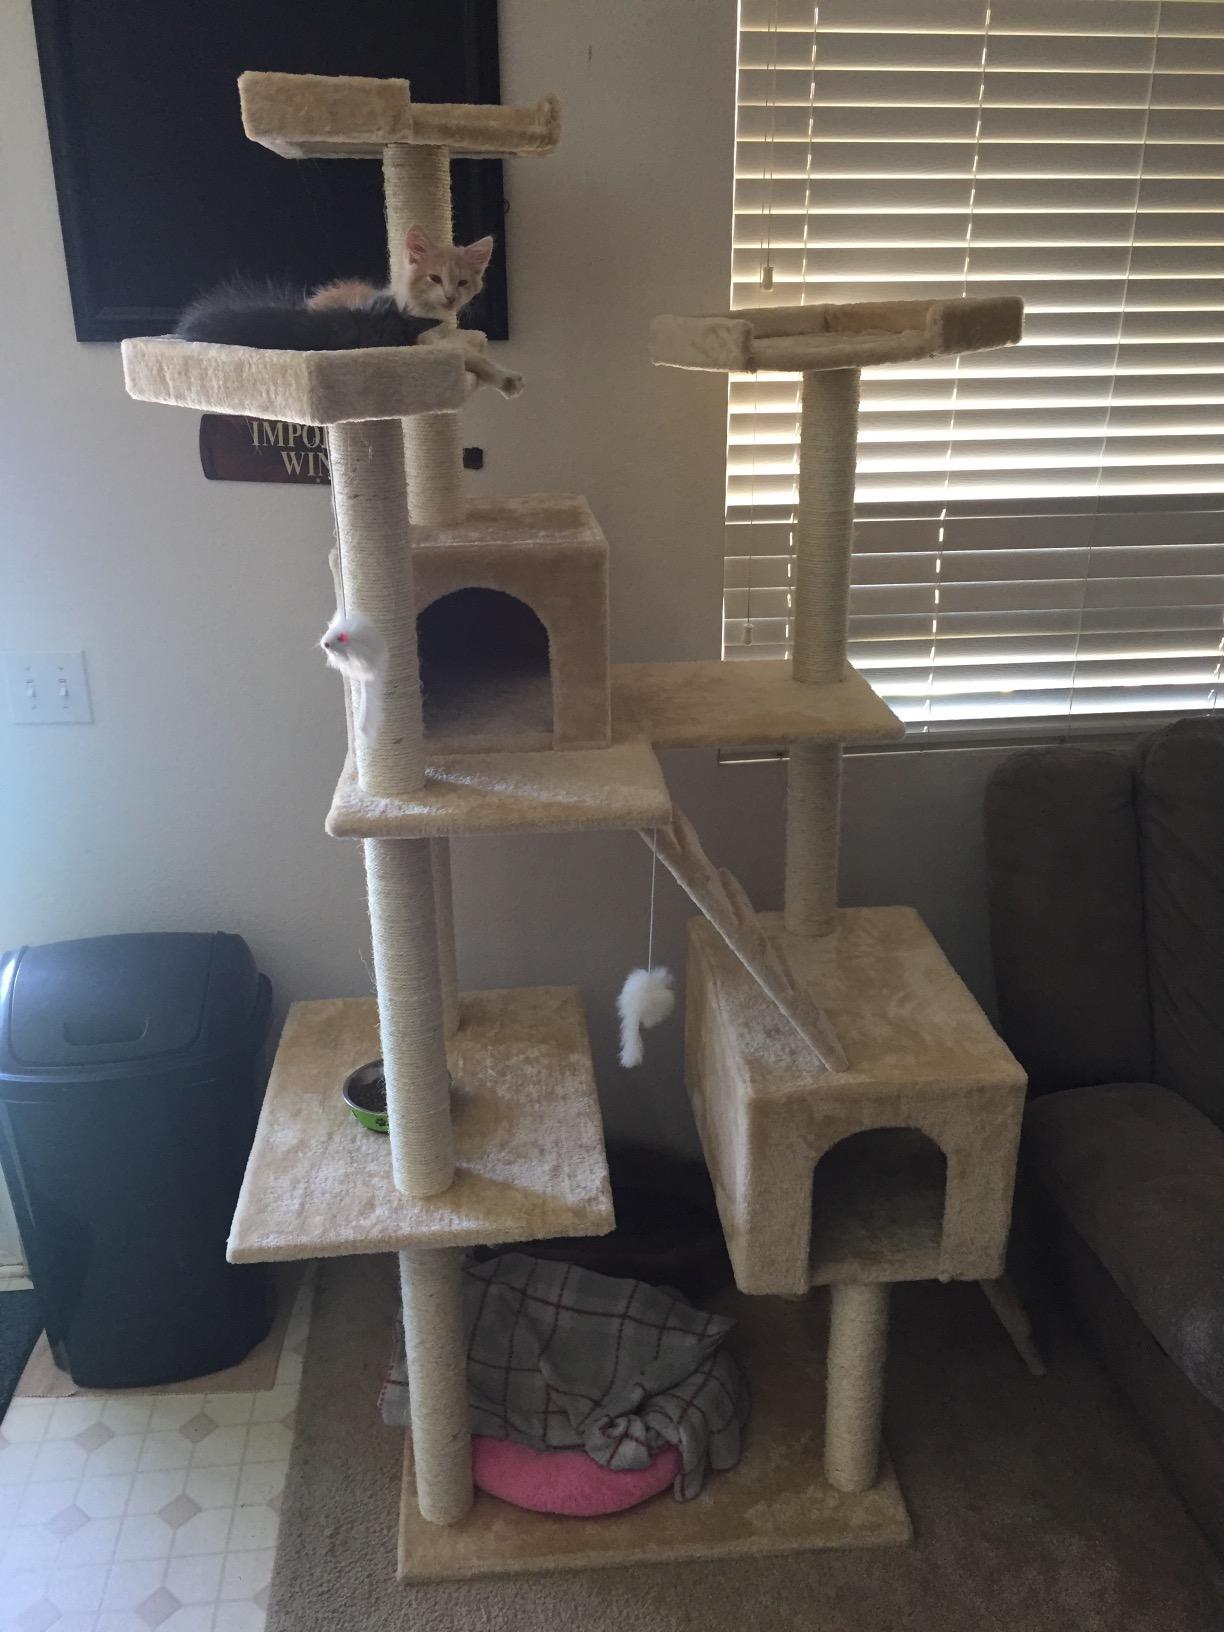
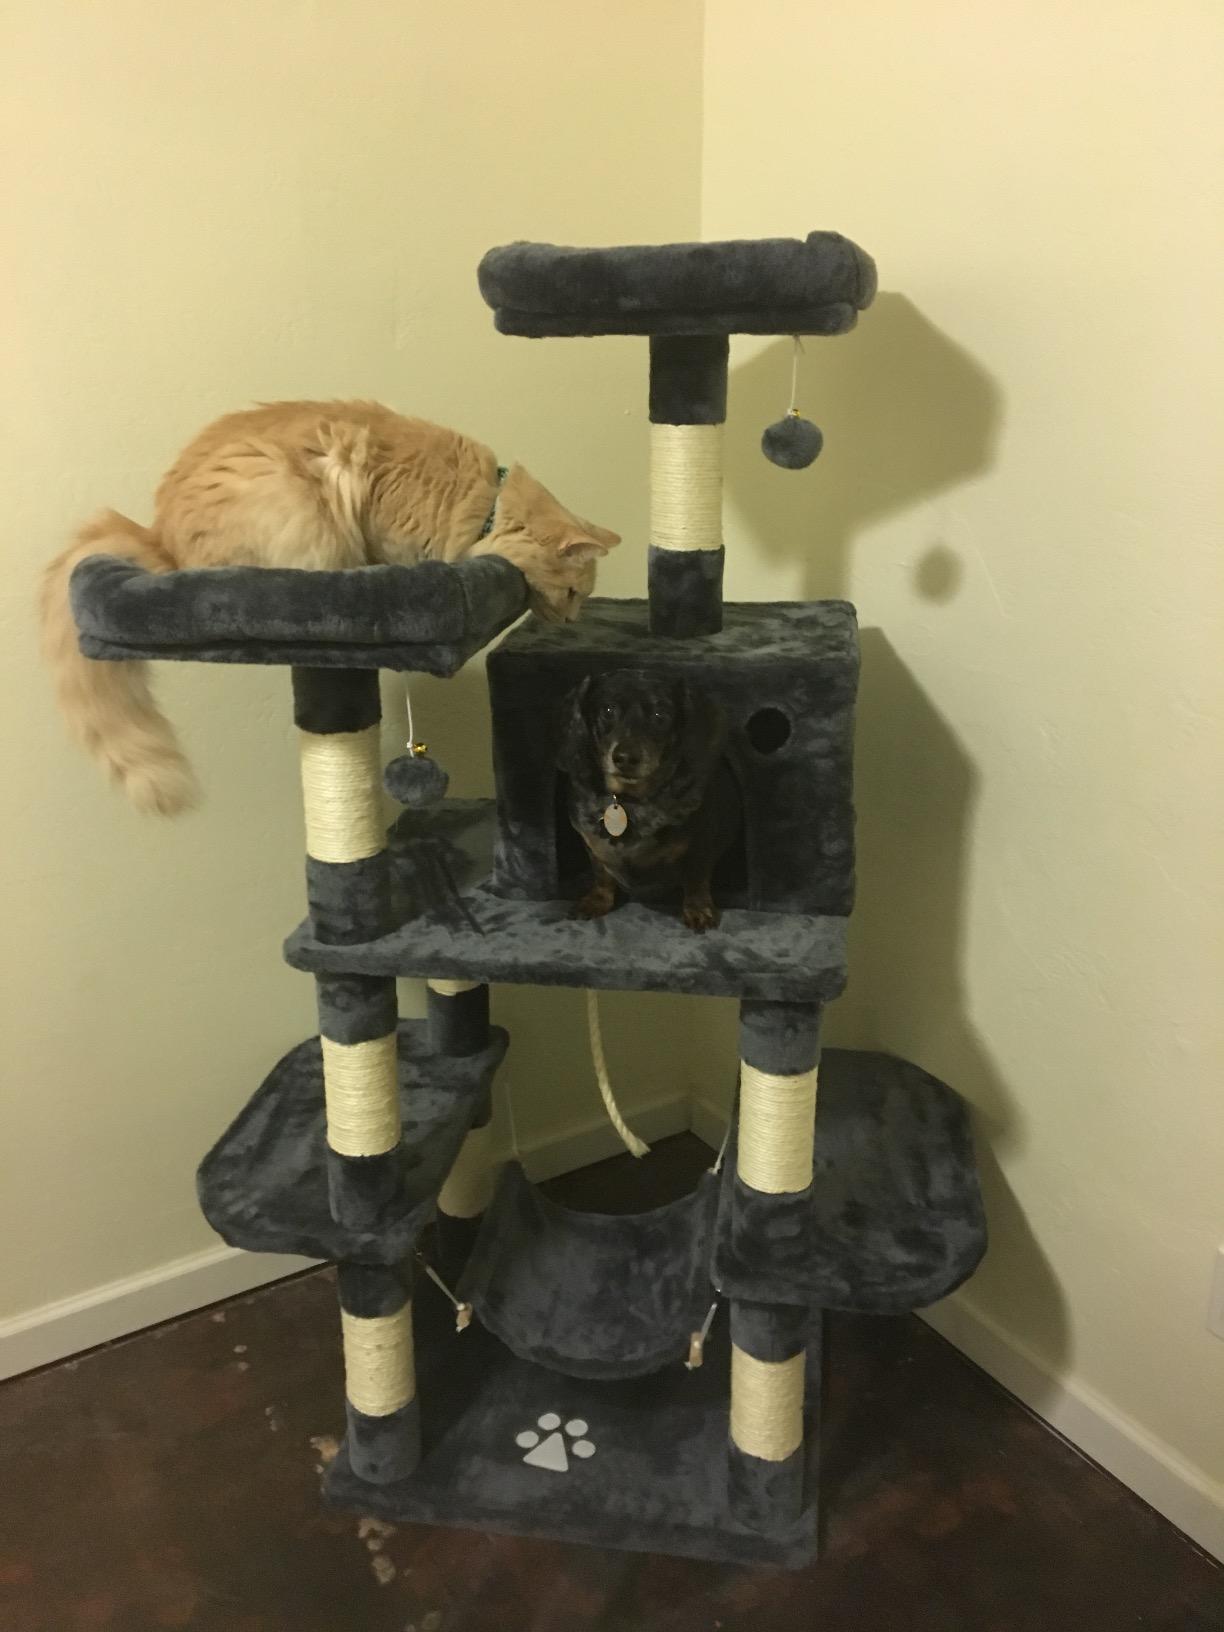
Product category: items_cat tree
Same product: no